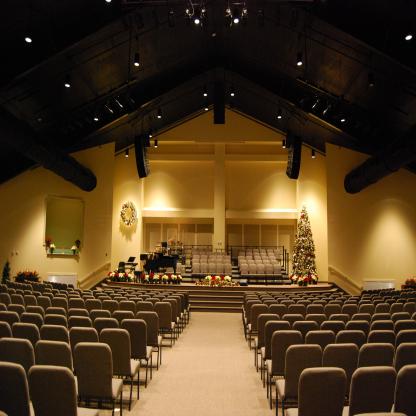
Scene: Indoor